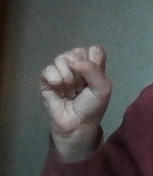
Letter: saad